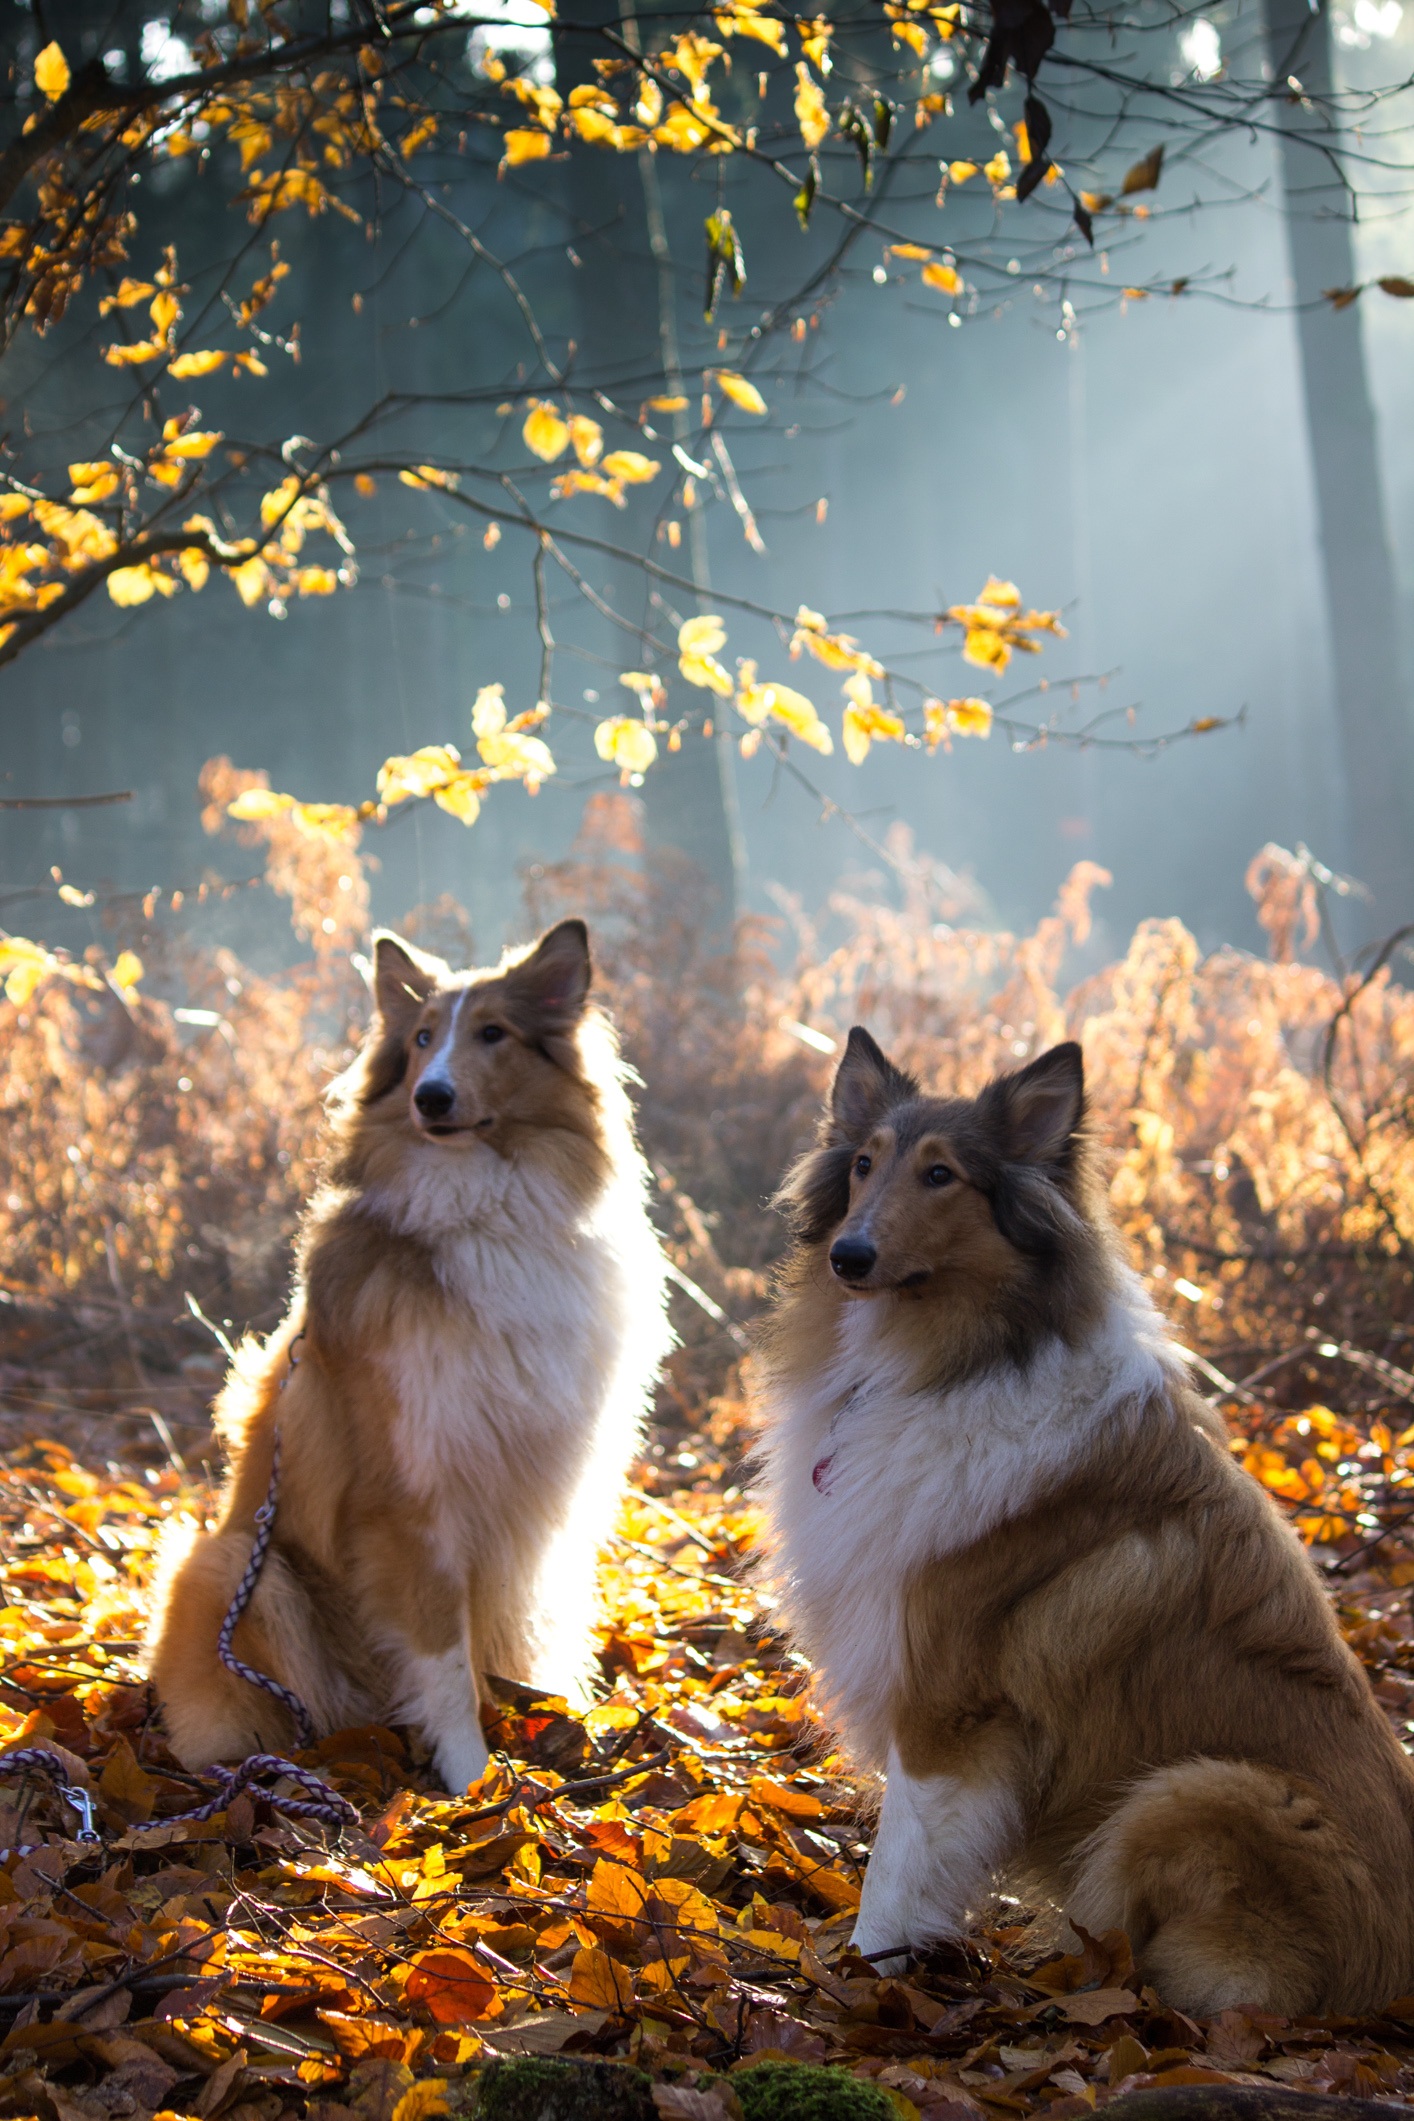
tree, nature, forest, grass, light, fog, morning, leaf, flower, view, dog, animal, wildlife, collie, pet, fur, cat, autumn, mammal, season, fauna, sit, leaves, wait, gloomy, bill, attention, animal world, glade, dear, animal portrait, dog like mammal, small to medium sized cats, cat like mammal, part of